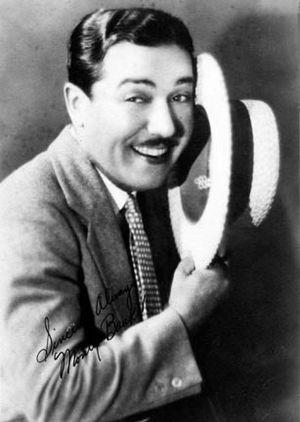
Monty Banks, de son vrai nom, Mario Bianchi, est un acteur, réalisateur, scénariste et producteur italo-américain, né à Cesena, Italie, le 18 juillet 1897, et mort lors d'un voyage en train, près d'Arona, Italie, le 7 janvier 1950.